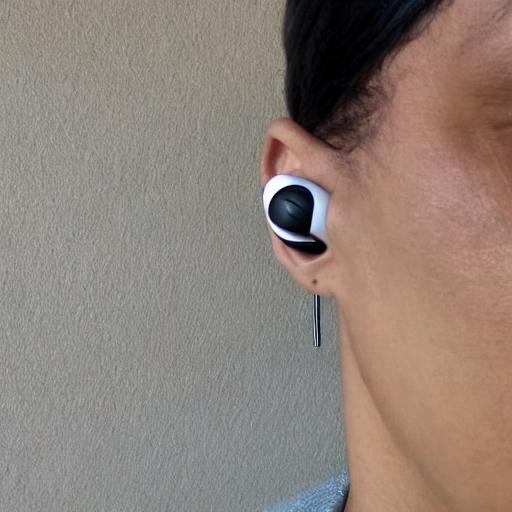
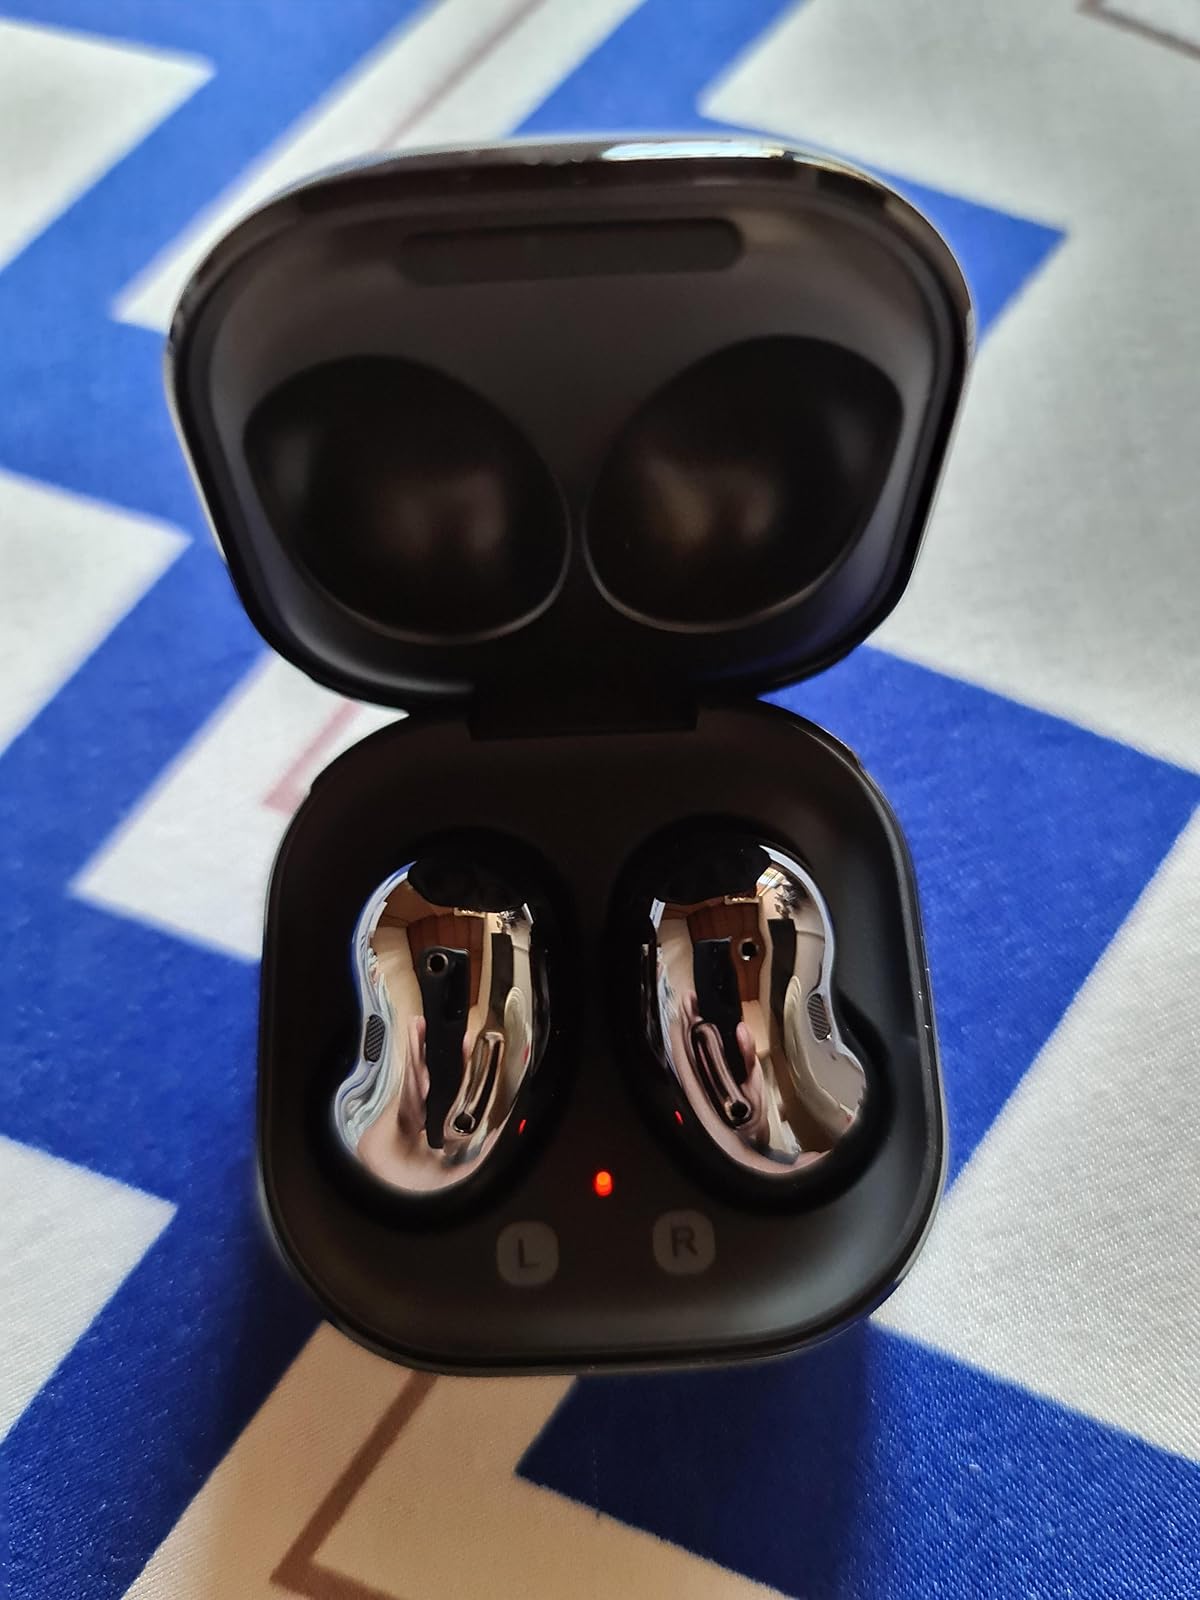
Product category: earbuds
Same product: no